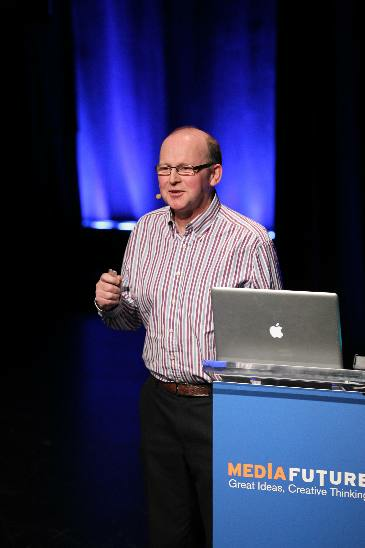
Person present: Yes